George H. Lowthian

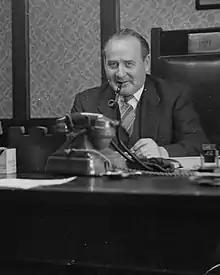
George Lowthian, 1965

George Henry Lowthian (born 30 January 1908 in Carlisle, Cumberland; died 11 June 1986 in Sutton, Surrey) was a British trade unionist.